Vasily Kokorev

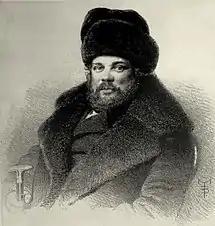
Vasily Kokorev (1860s); portrait by Georg Wilhelm Timm

Vasily Aleksandrovich Kokorev (Russian: Василий Александрович Кокорев, 23 April 1817, Soligalich - 22 April 1889, Saint Petersburg) was one of the wealthiest men in Russia. In addition to being a landowner, entrepreneur and philanthropist, he was a noted art collector and an honorary member of the Imperial Academy of Arts.